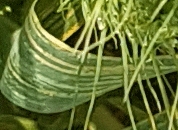
Label: Wheat___Yellow_Rust